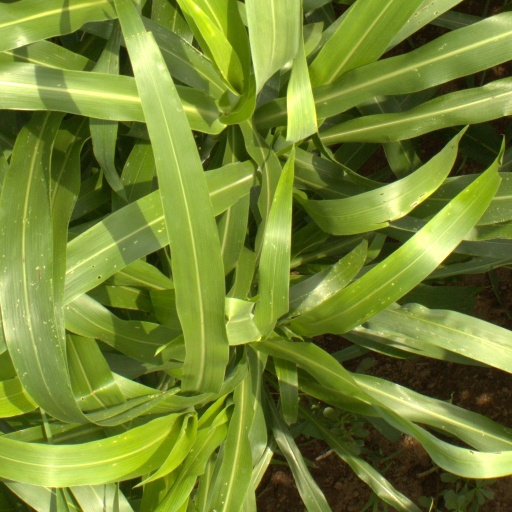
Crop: sorghum